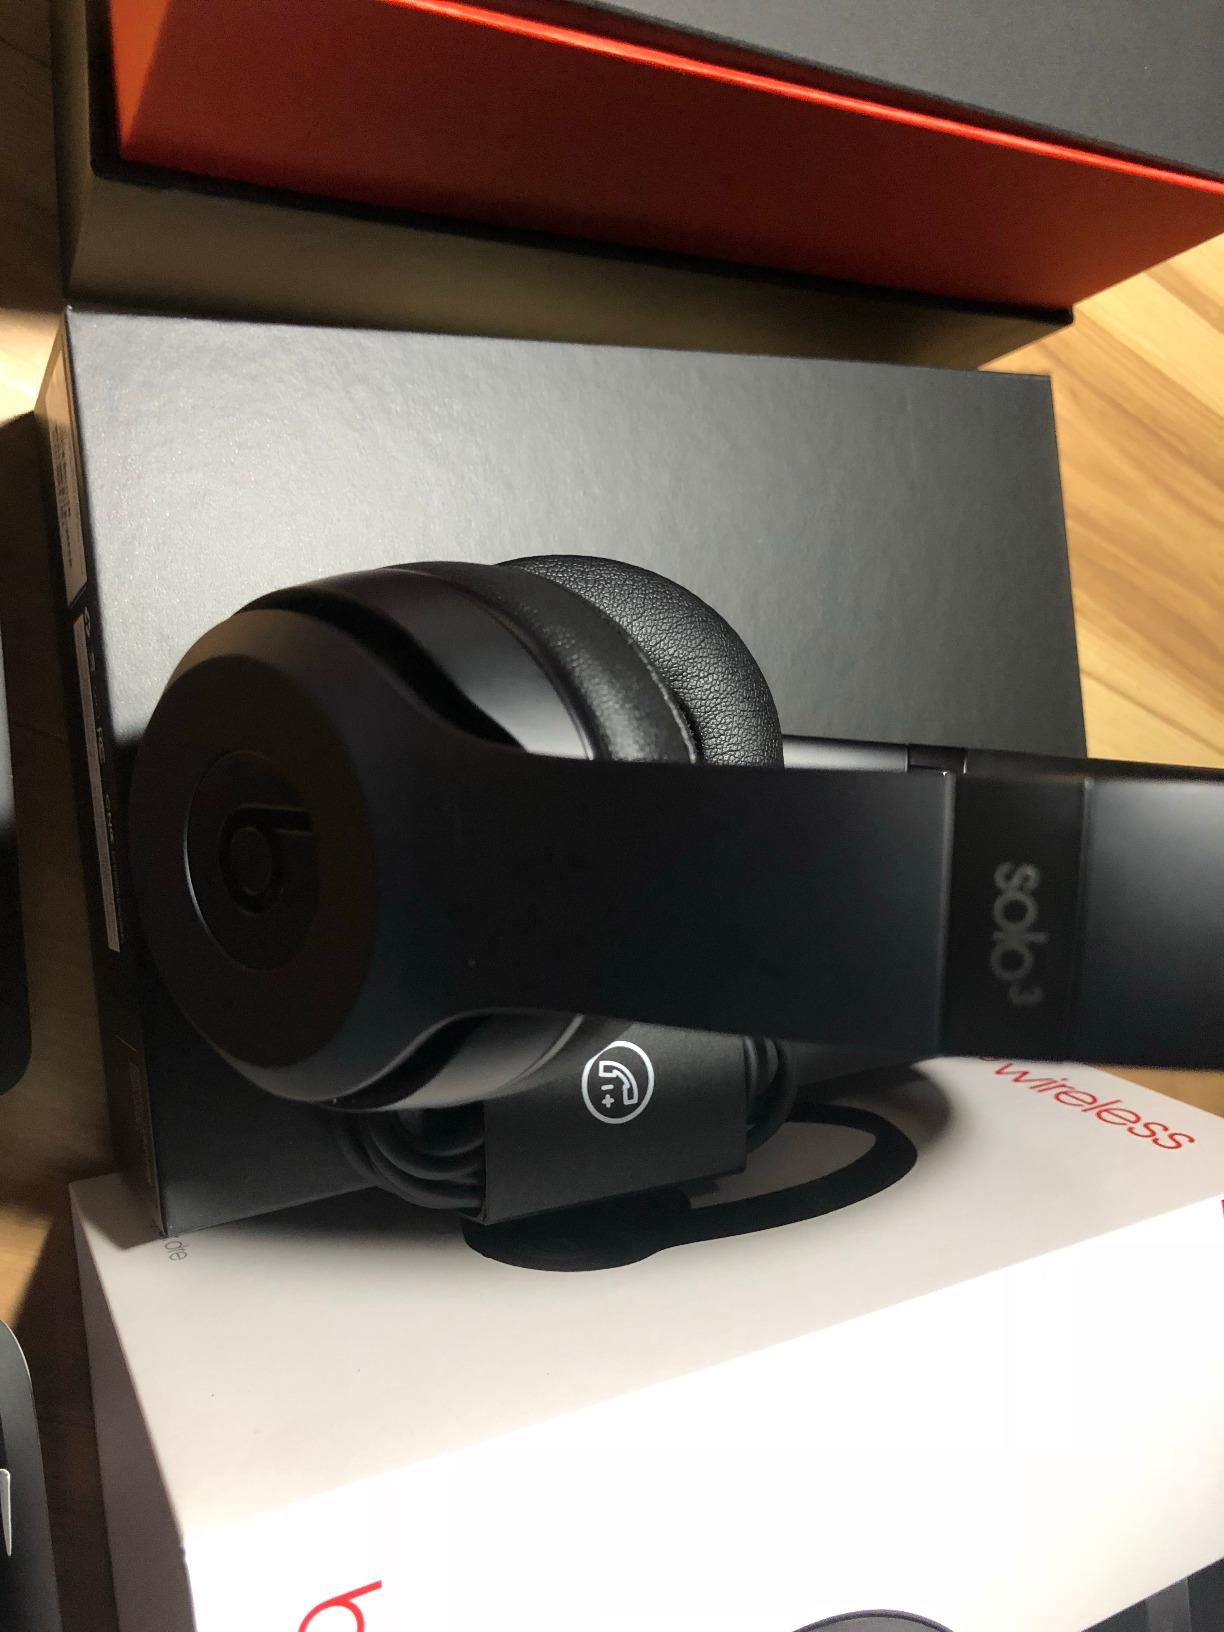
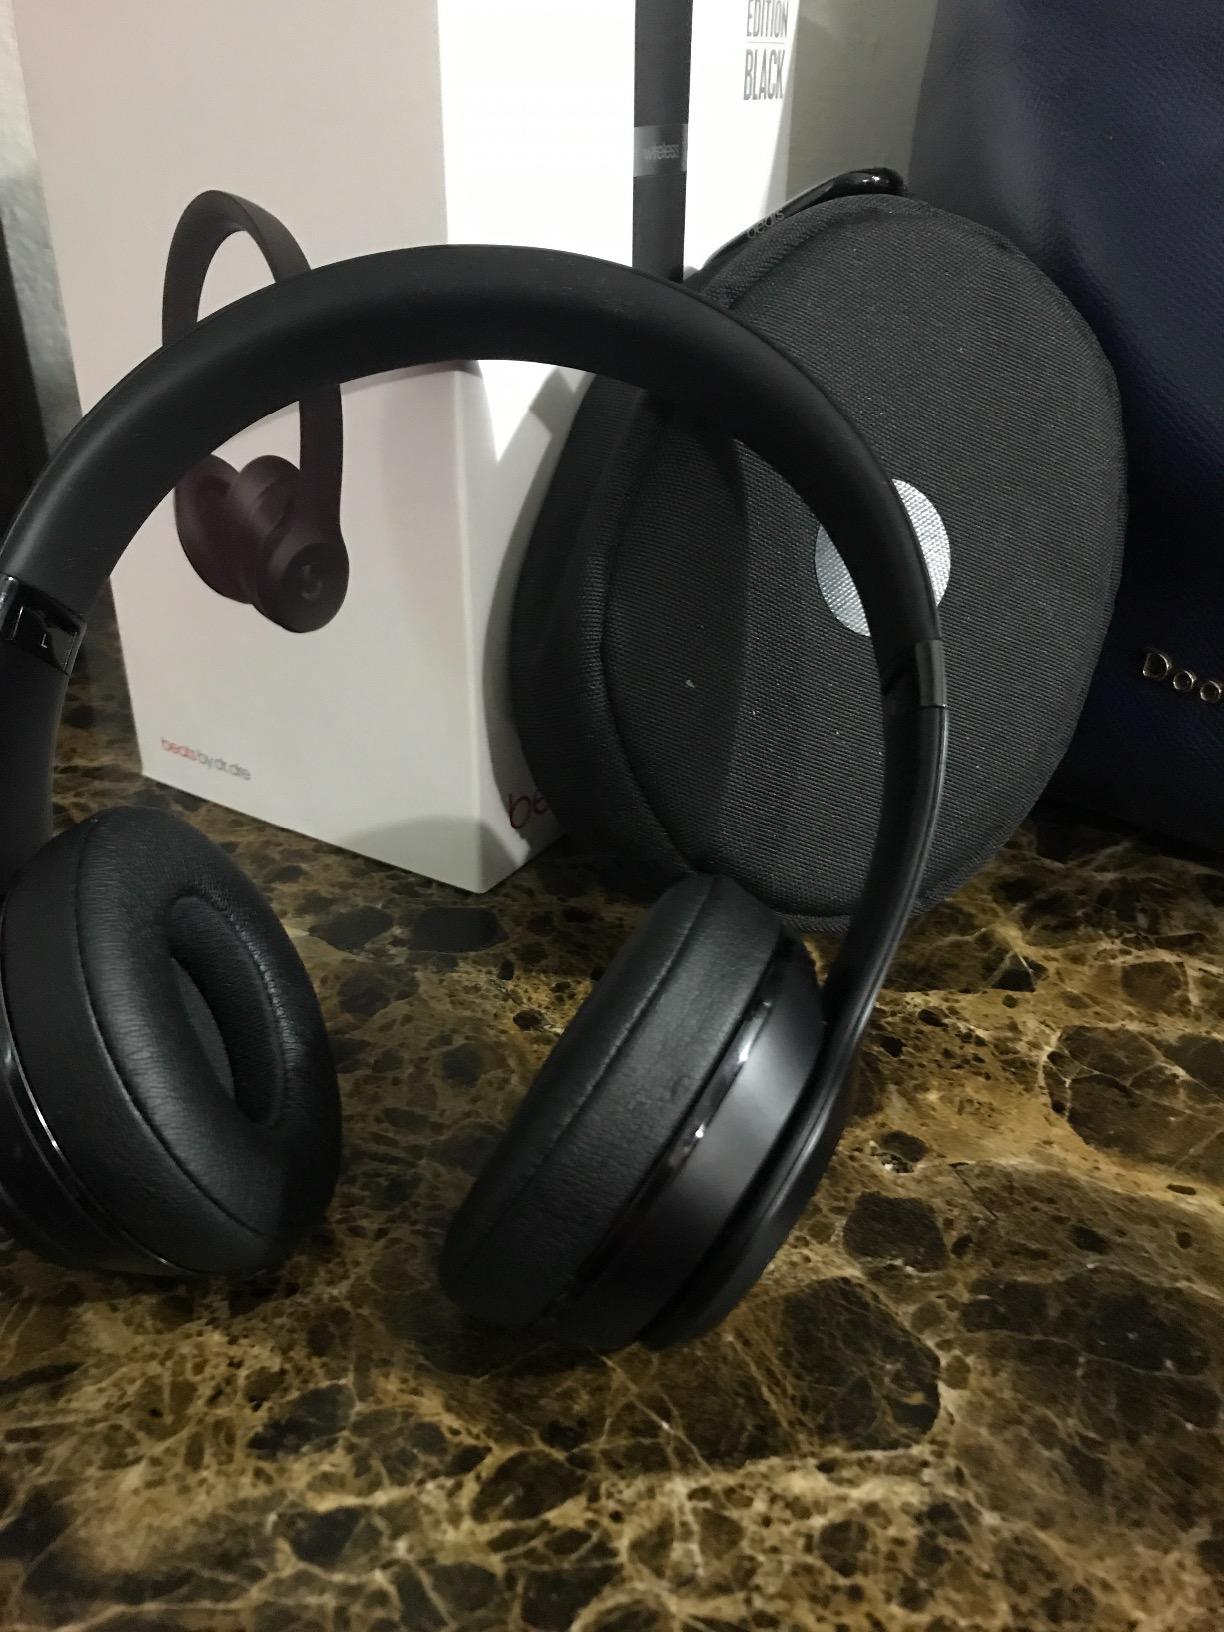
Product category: headphones
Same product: yes